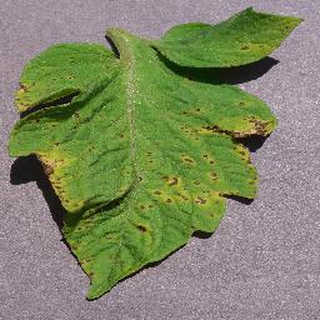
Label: tomato_septoria_leaf_spot